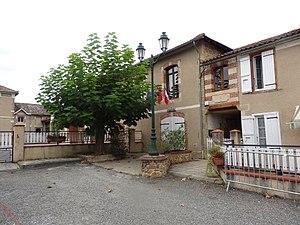
Mairie de Saint-Michel dans le Gers.
Saint-Michel est une commune française située dans le département du Gers en région Occitanie.